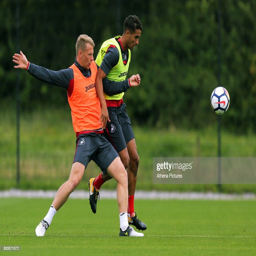
football player challenged by soccer player during the swansea city training .